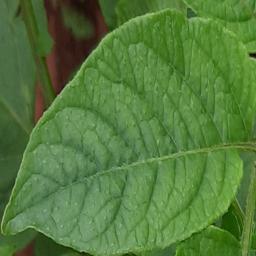
Etiqueta: Sana